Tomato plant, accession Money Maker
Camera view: bottom (45 deg); turntable rotation: 300 degrees
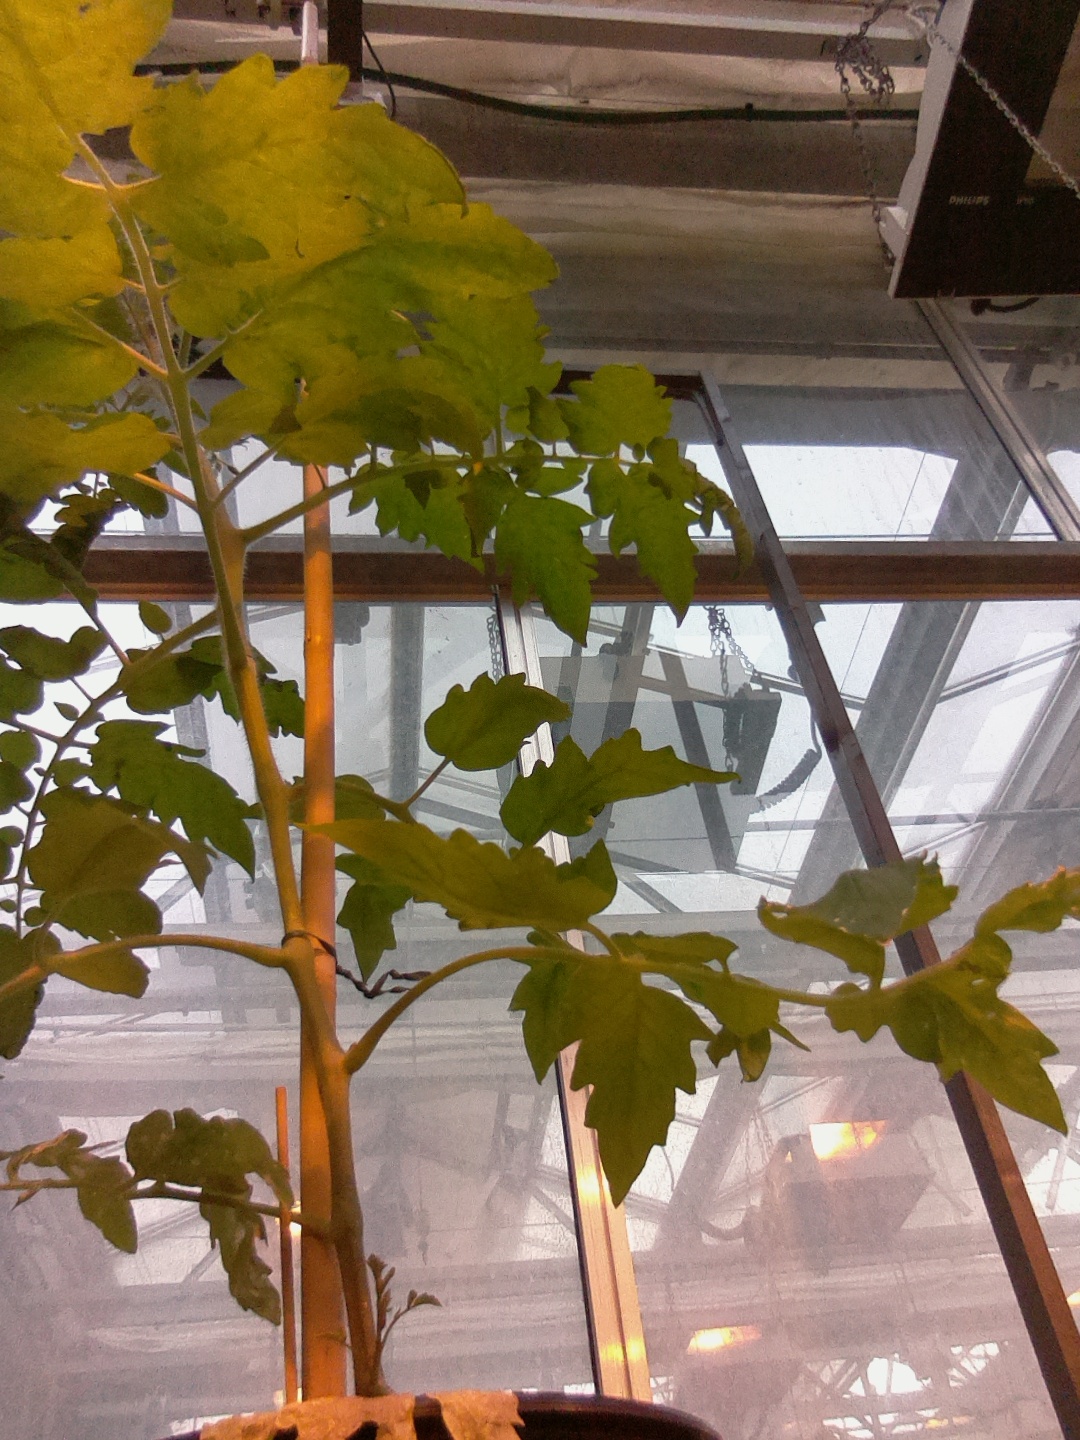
BBCH growth stage 60: First flowers open